Stuttgart Psalter

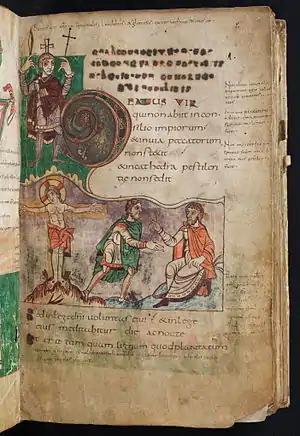
Beatus vir page, Psalm 1

The Stuttgart Psalter (Württembergische Landesbibliothek Stuttgart, Bibl. fol. 23) is a richly illuminated 9th-century psalter, considered one of the most significant of the Carolingian period. Written in Carolingian minuscule, it contains 316 images illustrating the Book of Psalms according to the Gallican Rite. It has been archived since the late 18th century at the Württembergische Landesbibliothek in Stuttgart.